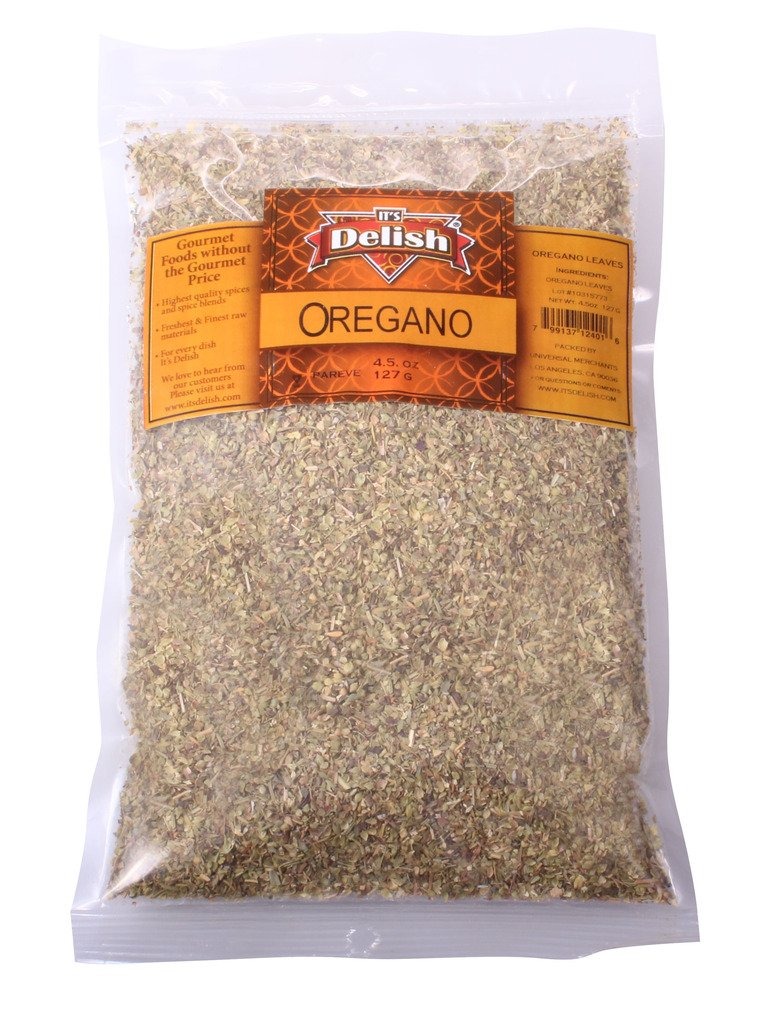
Item Name: Oregano Leaves by Its Delish, 1 lb
Bullet Point 1: Premium Quality Oregano Leaves
Bullet Point 2: One pound (16 Oz) bulk bag Its Delish brand
Bullet Point 3: Enhance your culinary experience with hearty flavor, bold taste and vibrant aroma
Bullet Point 4: Perfect for Pizza, Pasta, Grilled Chicken and Fish, Salad dressing, Veggies etc.
Bullet Point 5: Certified Kosher OU Packaged in the USA non-irradiated non-GMO and No MSG
Product Description: Its Delish Oregano Leaves. Dried oregano leaves are a staple in Italian, Mediterranean and Mexican cuisine. As the classic 'pizza spice', it is now a staple in many homes, turning a simple recipe into an exciting dish!<p></p>It's Delish was established in 1992 and is located in North Hollywood, California. It's Delish is a food manufacturer and distributor who produces over 500 gourmet food products including licorice, sour belts, taffies, caramels, Jordan almonds, chocolates, nuts, fruits, trail mixes, spices, and the spice blends. It's Delish also produces organics and all natural products. We give you the opportunity to order from the factory direct!<p></p>It’s Delish! prides itself on the four pillars that are at the foundation of everything we do.<p></p>Innovation Quality Value Service
Value: 1.0
Unit: Ounce

Price: 21.99